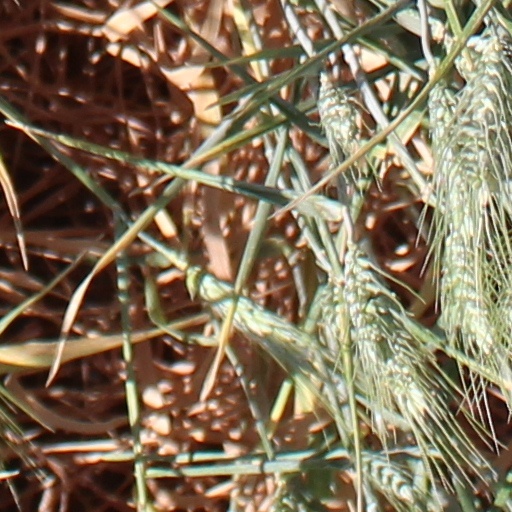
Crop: wheat